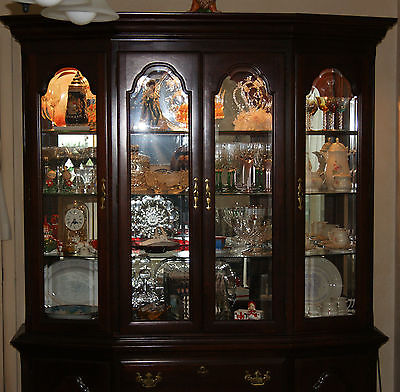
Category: cabinet